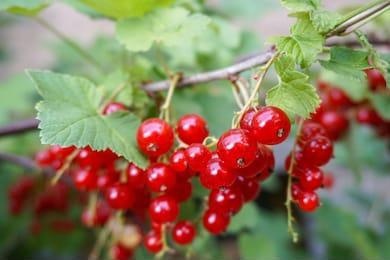
Label: redcurrant